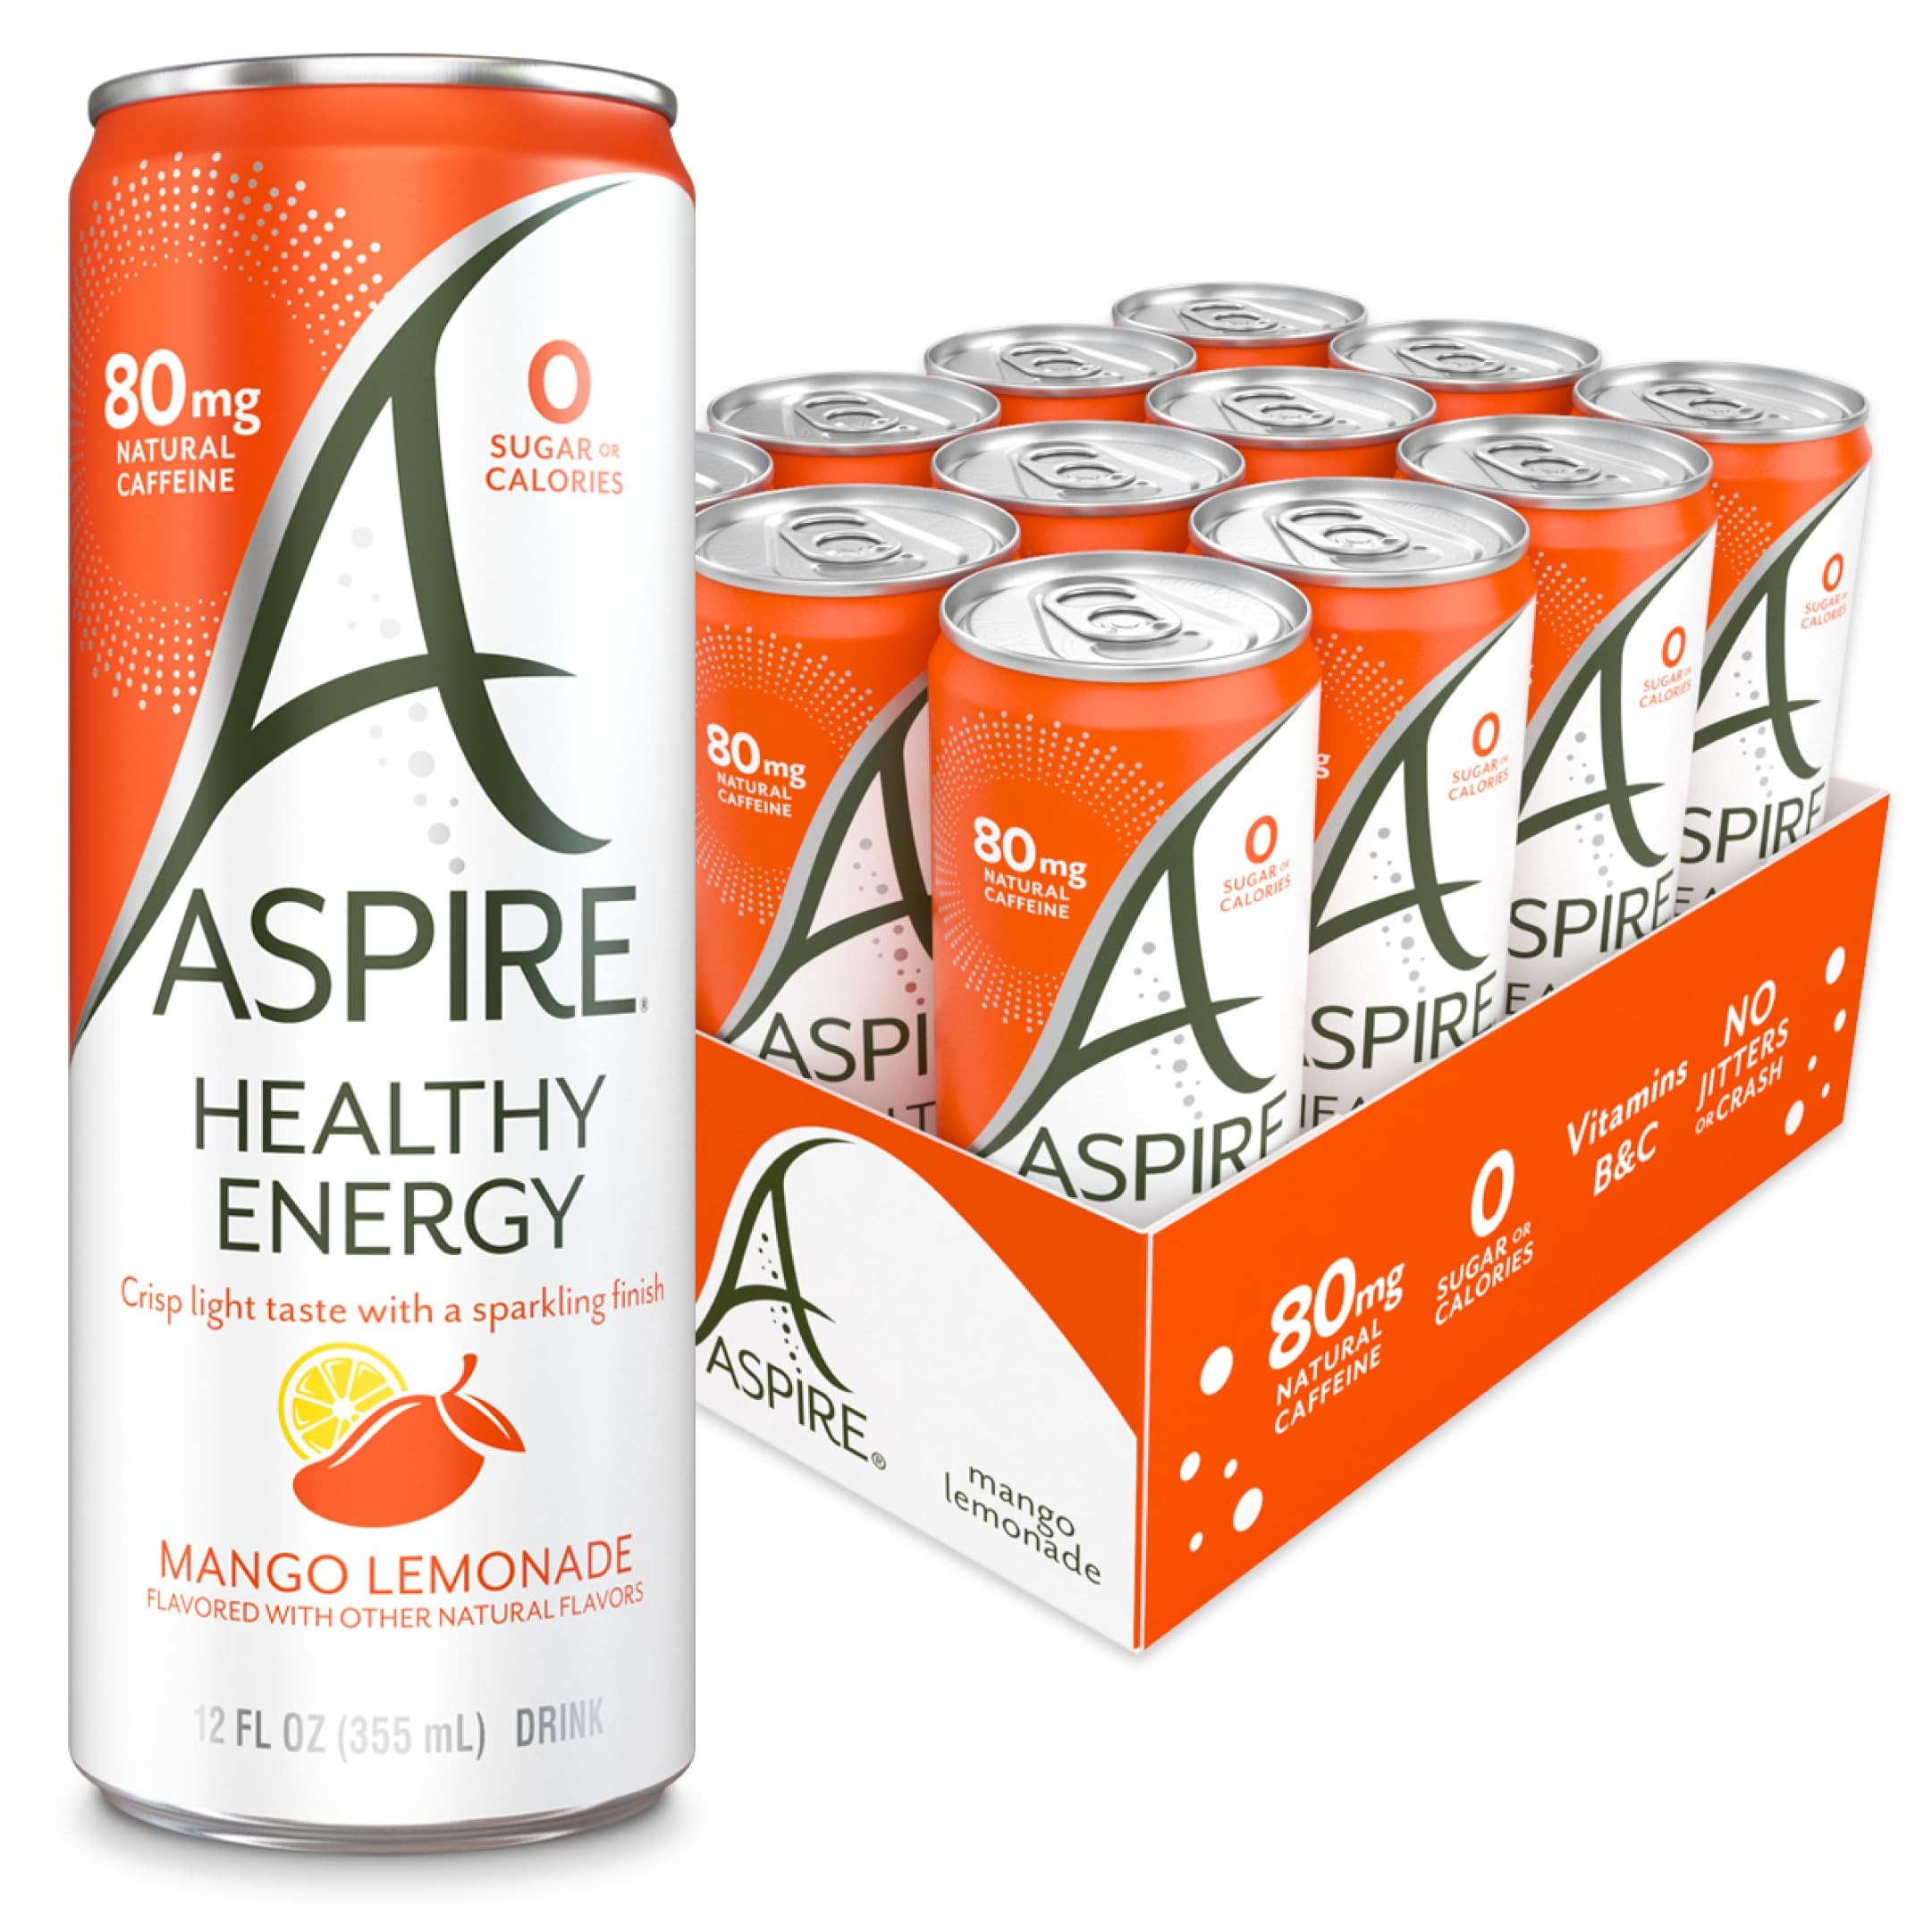
Item Name: ASPIRE® Mango Lemonade, Healthy Energy Drink with Low Caffeine, No Sugar, Carbs, and Keto Friendly, 12 Pack
Bullet Point 1: NATURAL CAFFEINE BOOST WITH NO JITTERS: ASPIRE Healthy Energy Drink provides 80mg of natural caffeine from green tea and guarana seed. Enjoy smooth, sustained energy with no jitters or crash—perfect energy boost to get through the day.
Bullet Point 2: ESSENTIAL VITAMINS FOR MENTAL CLARITY: Packed with Vitamins B & C, Biotin, and L-Carnitine, this sugar-free energy drink supports mental alertness, focus & effective metabolism. ASPIRE’s antioxidants help reduce stress while promoting healthy skin.
Bullet Point 3: ZERO CALORIES & SUGAR, FULL FLAVOR: This sparkling healthy energy drink has zero sugar and zero calories, ideal for those looking for keto energy drinks and a refreshing low-caffeine energy drink that is suitable for diabetics.
Bullet Point 4: REFRESHING TASTE: Enjoy a crisp, sparkling finish in every sip of ASPIRE. Our beverage is a great coffee replacement that compliments any lifestyle for daily energy.
Bullet Point 5: CLEAN ENERGY FOR EVERY LIFESTYLE: ASPIRE is a clean energy drink that's vegan, gluten-free, and keto-friendly with zero sugar. Enjoy the sustained energy with a pack of ASPIRE healthy energy drink.
Value: 144.0
Unit: Fl Oz

Price: 37.92